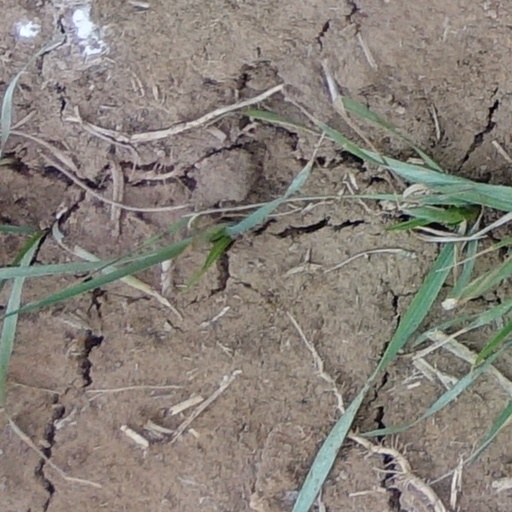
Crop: wheat